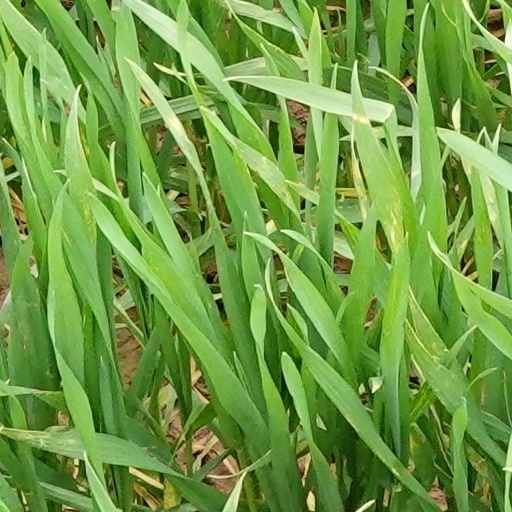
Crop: wheat